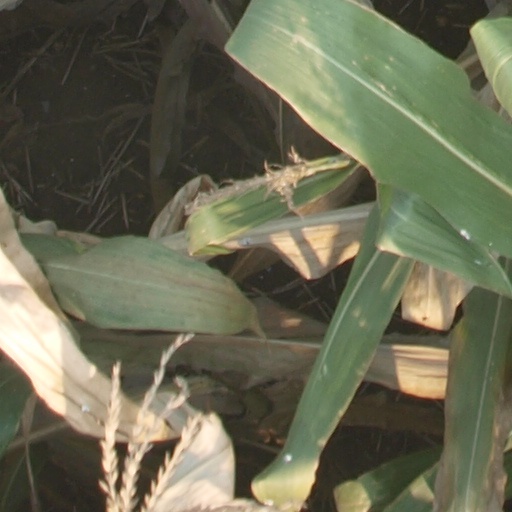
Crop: maize; corn